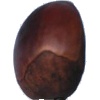
Label: chestnut